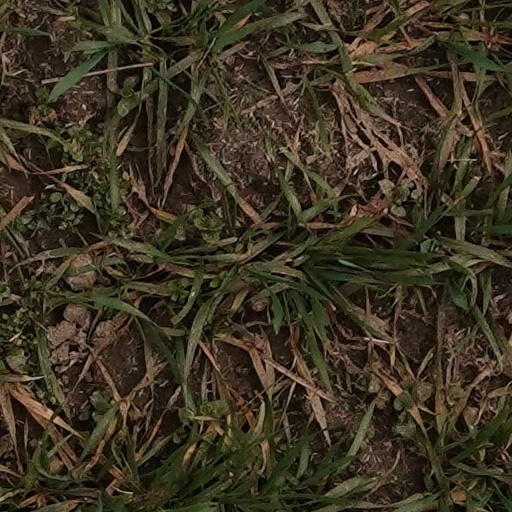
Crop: wheat